Answer in natural language. Considering the relative positions, is Window (marked A) to the left or right of white colour dining table (marked C)? Choose between the following options: left or right
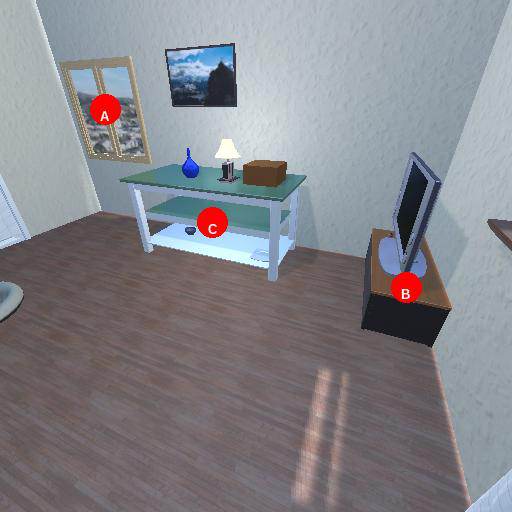
<answer>left</answer>